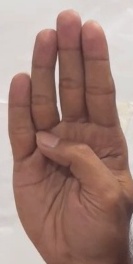
ASL sign: B